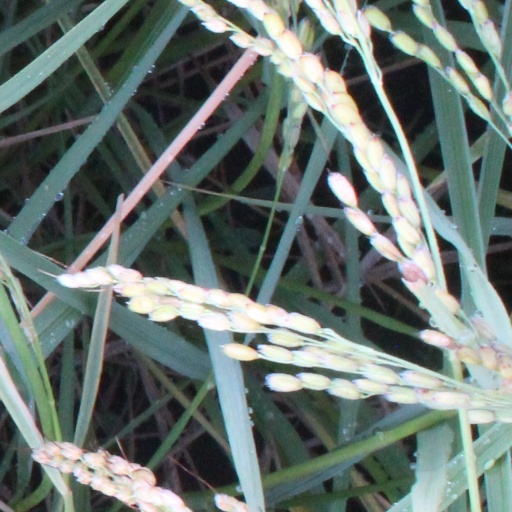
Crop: rice